Describe the emotion expressed in this image:  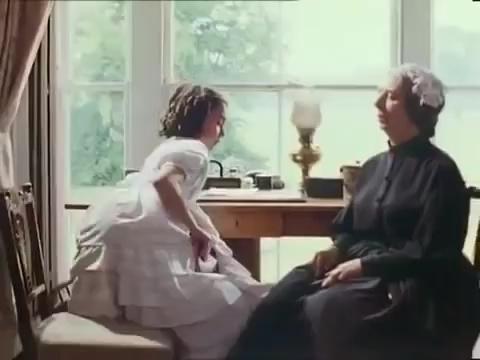
This person displays Suffering, valence and arousal with low intensity.